Detroit Tigers award winners and league leaders

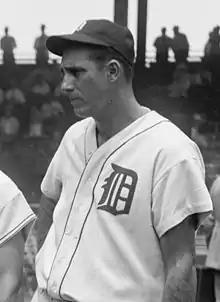
Hank Greenberg, Hall of Famer and 2-time MVP

This is a list of award winners and league leaders for the Detroit Tigers professional baseball team.